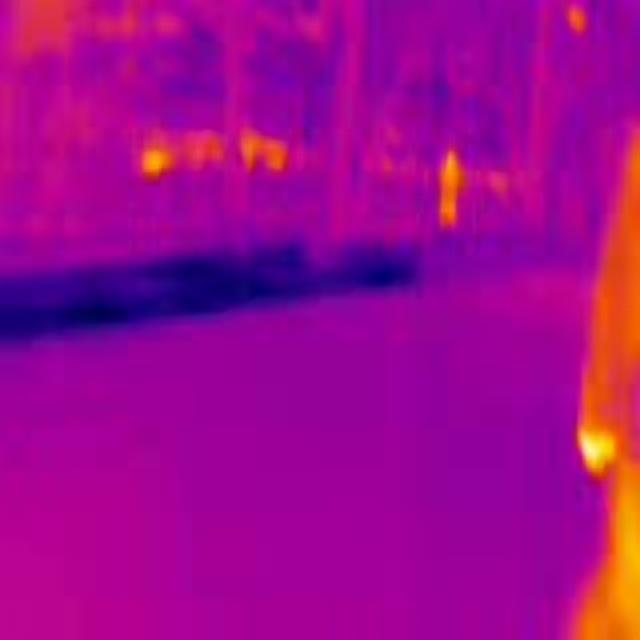
Detected objects:
label: person
label: person